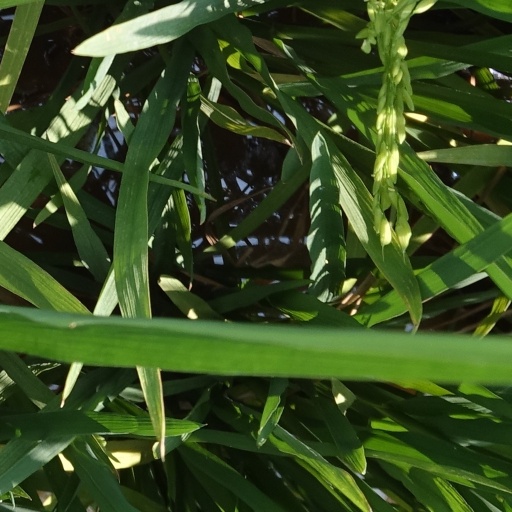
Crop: rice